Daler Xonzoda

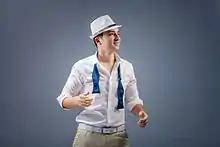

Daler Xonzoda at times Daler Khonzoda (born Khonov Daler Husniddinovich in Tursunzoda province of Tajikistan on April 1, 1989) is a Tajik pop singer who sings in the Uzbek, English, Russian, Tajik and Karakalpak languages.